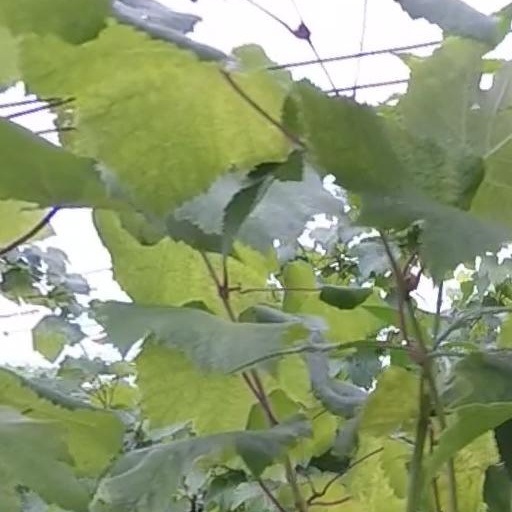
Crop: grape